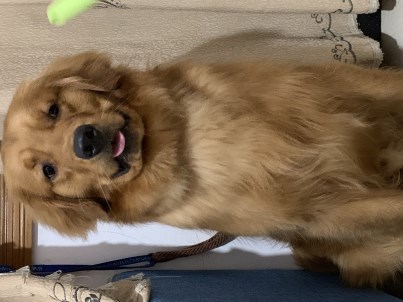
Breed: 5355-n000126-golden_retriever